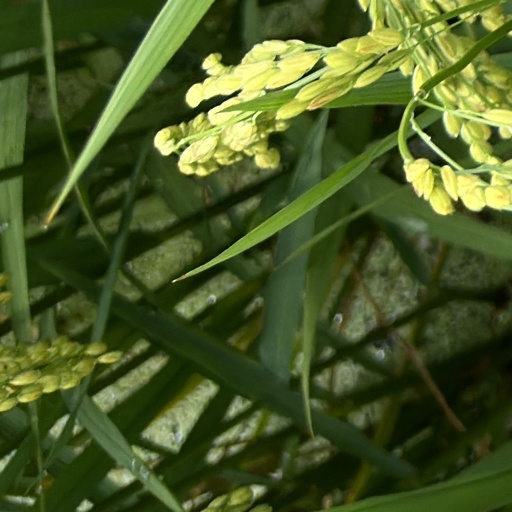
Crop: rice